Nut Tree

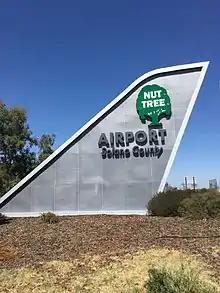
Nut Tree Airport sign in Vacaville

The Nut Tree grew as US 40 became Interstate 80. At its peak, it contained a restaurant, an outdoor eatery, a bakery, a gift shop, a toy shop, the Nut Tree Railroad that gave rides from the toy shop to the airport, and the Nut Tree Airport, which is now owned and operated by Solano County. It was a welcome rest stop on the road between Sacramento and the San Francisco Bay Area. Throughout the year, kids enjoyed giant frosted honey cookies (personalized on request), the numerous "Hobby Horses" rocking horses and riding the train.